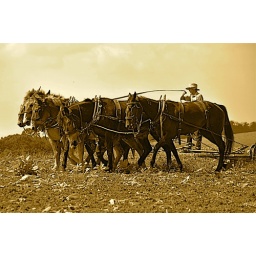
Amish boy harvesting his field in Oxford Pennsylvania.